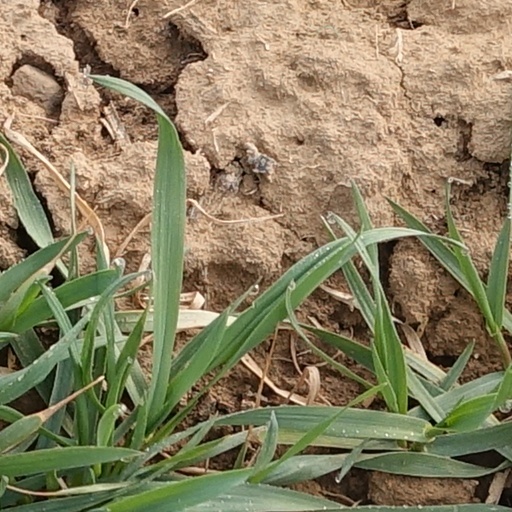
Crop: wheat